Ukrainians

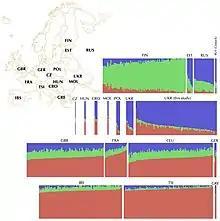
Structure plot of European populations from the Genome Ukraine Project

In addition to the close geographic distance between these populations, this may also reflect the insufficient representation of samples from the surrounding populations.